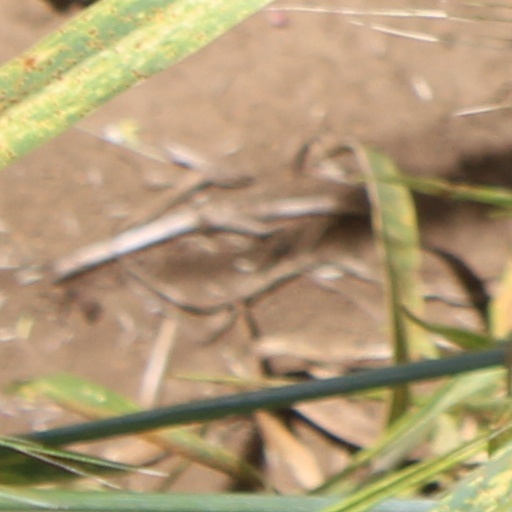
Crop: wheat